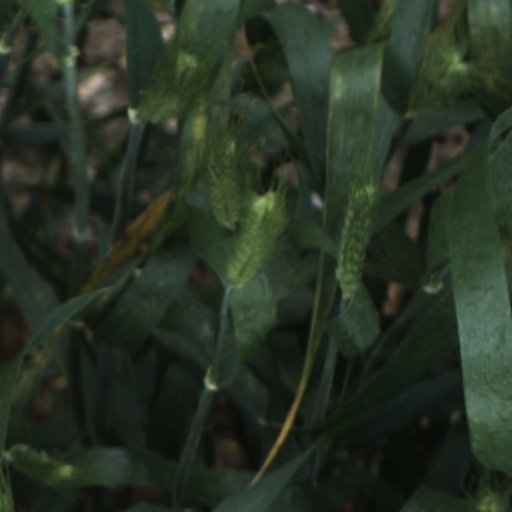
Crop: wheat